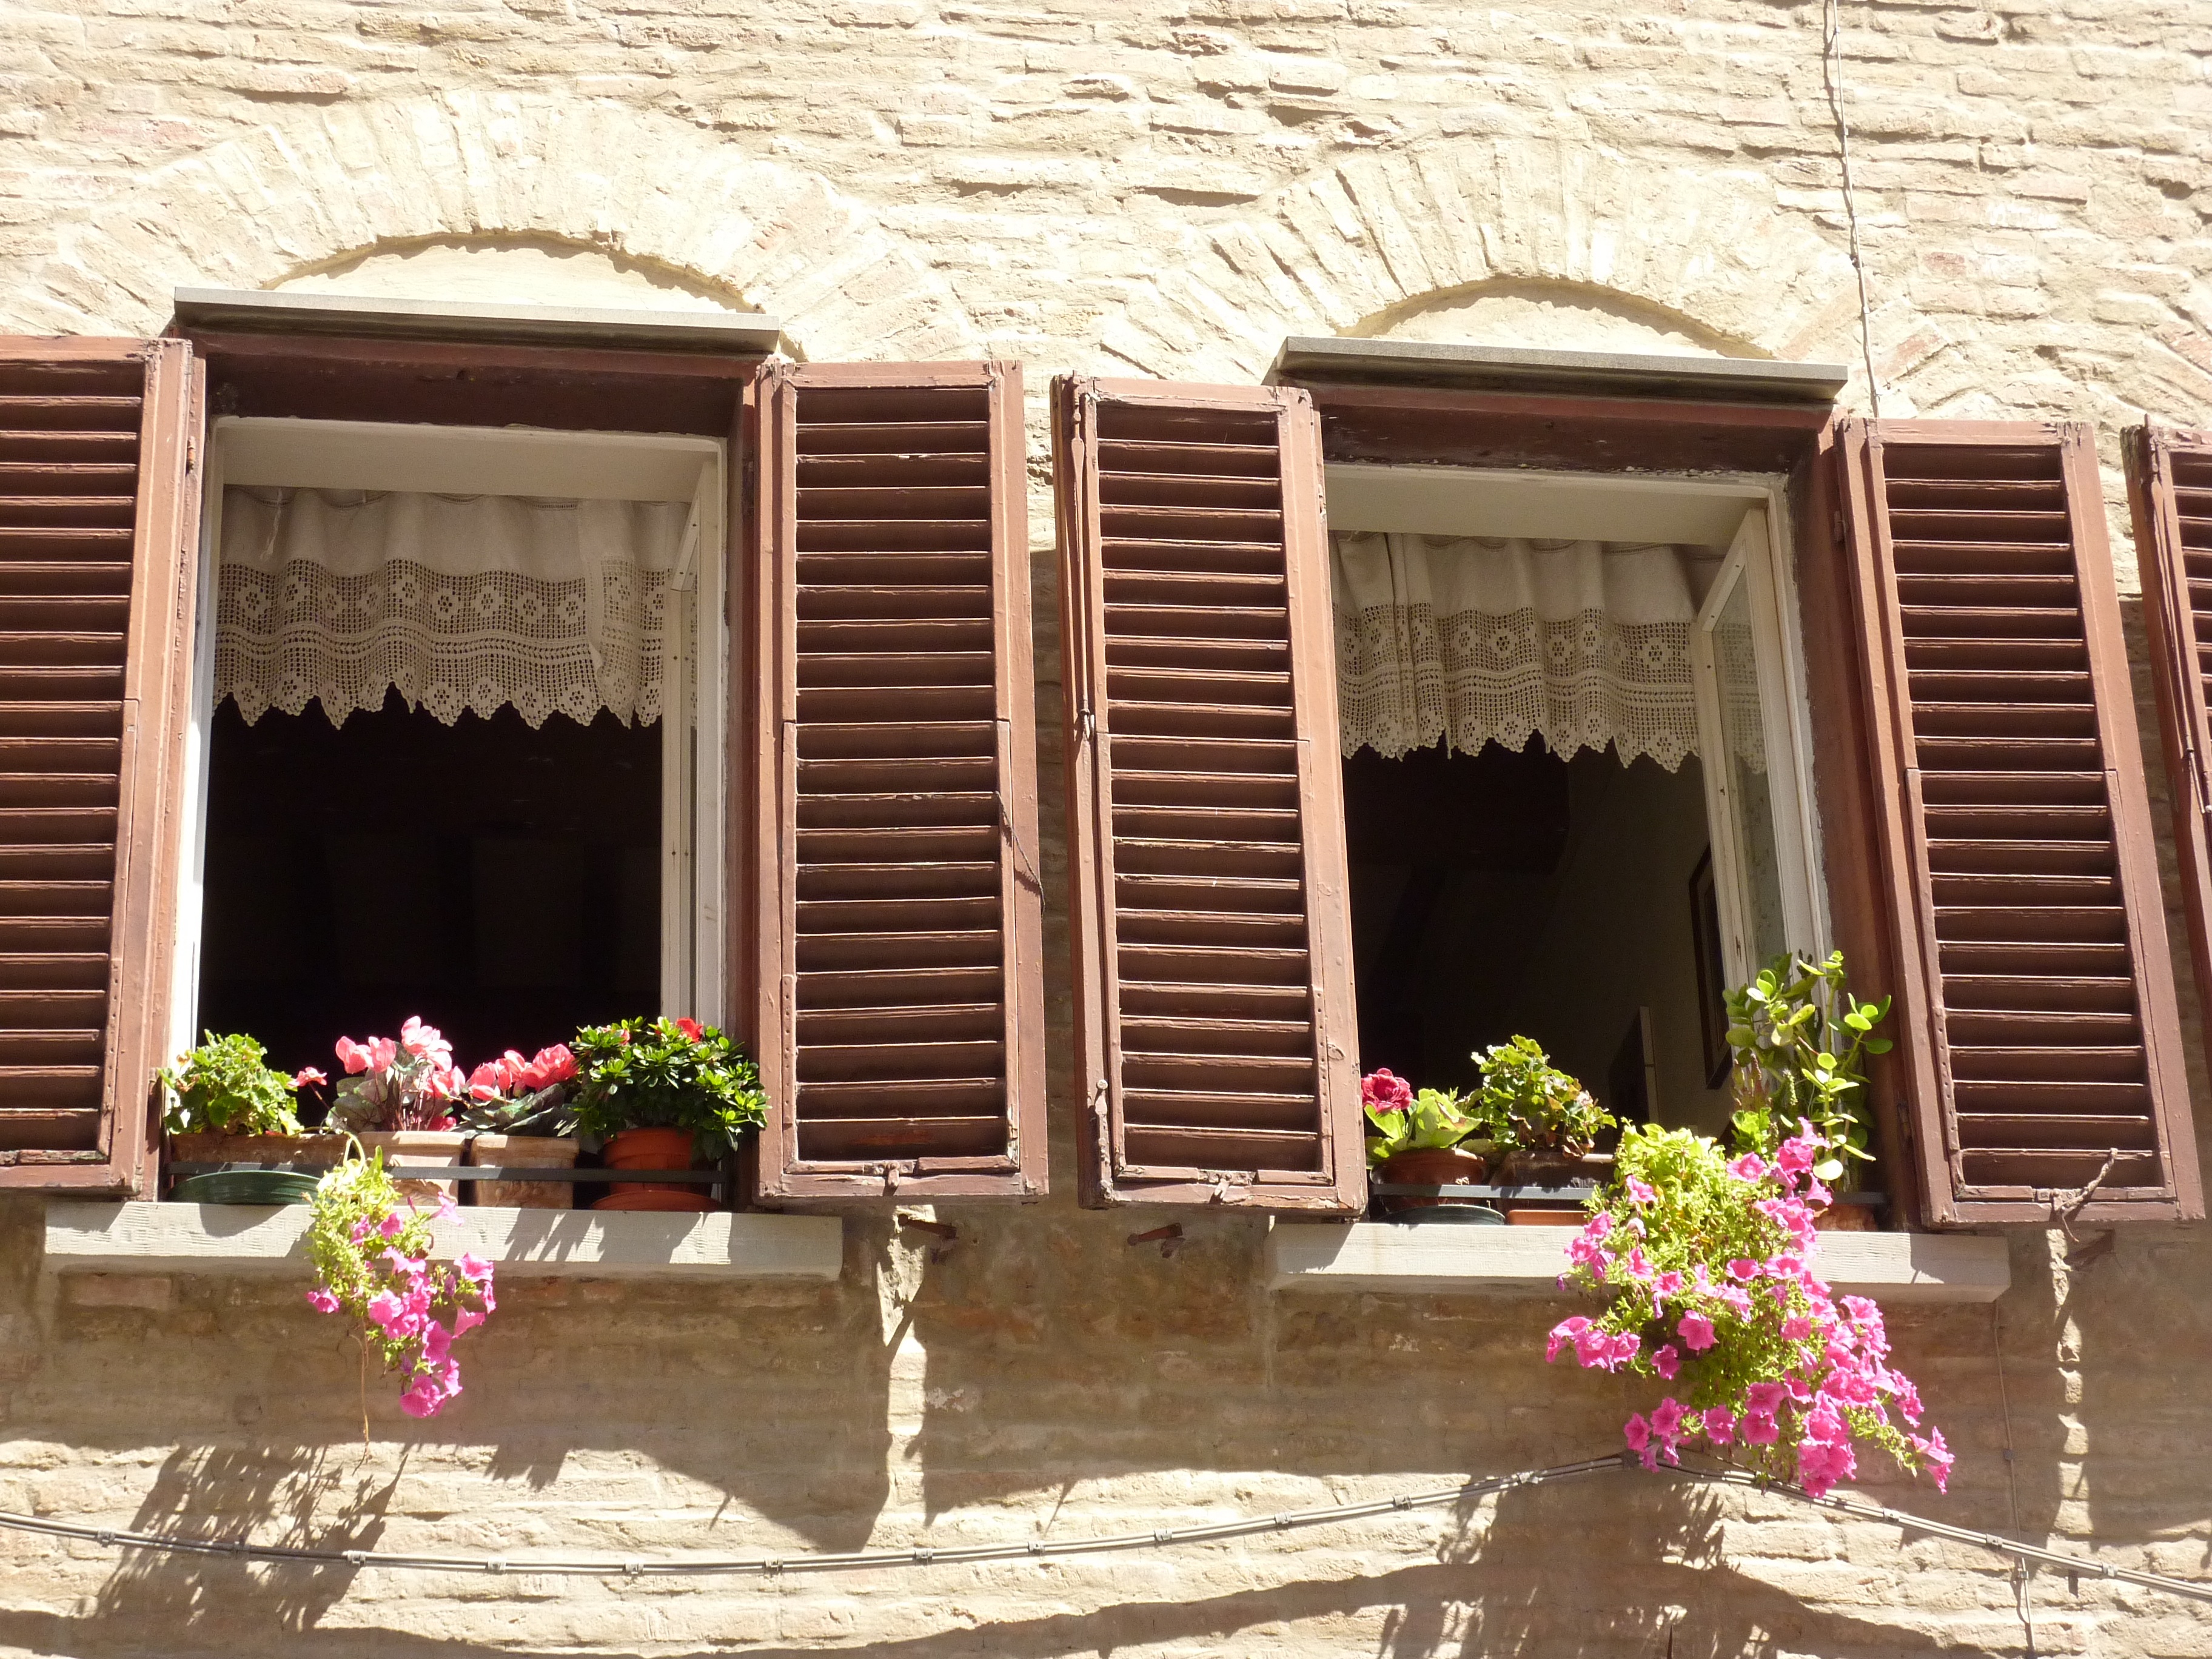
architecture, house, window, home, porch, balcony, cottage, backyard, facade, property, interior design, courtyard, windows, siding, old window, window covering, outdoor structure